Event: Nepal Earthquake
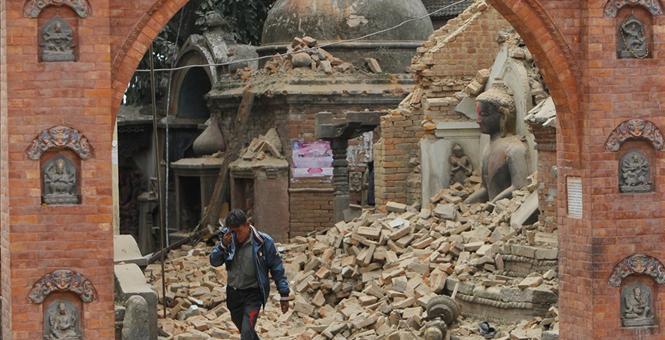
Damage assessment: damage